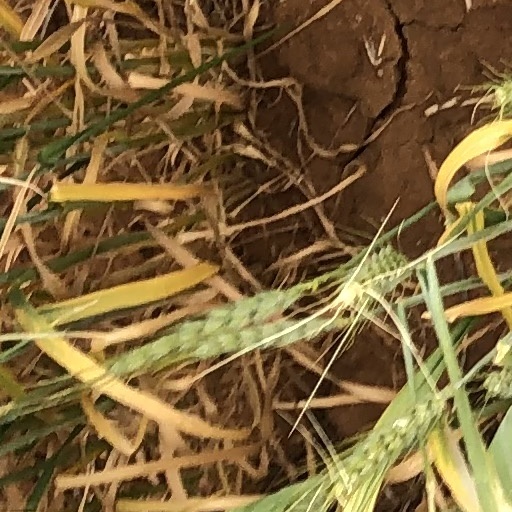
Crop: wheat